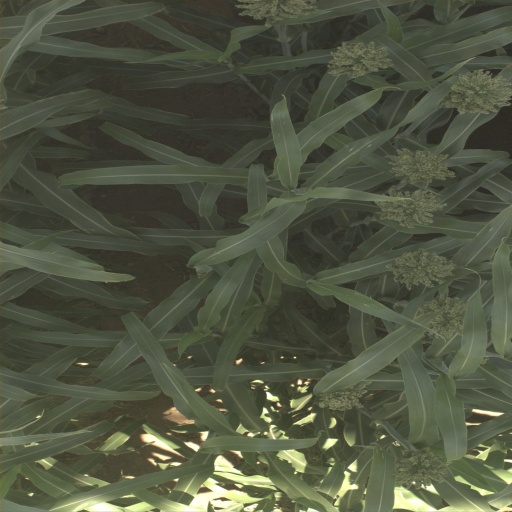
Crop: sorghum